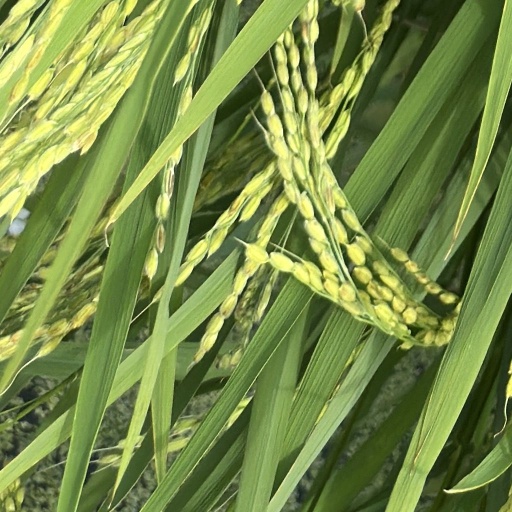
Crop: rice